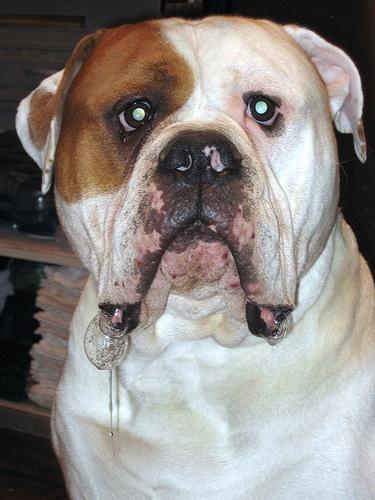
Breed: american bulldog